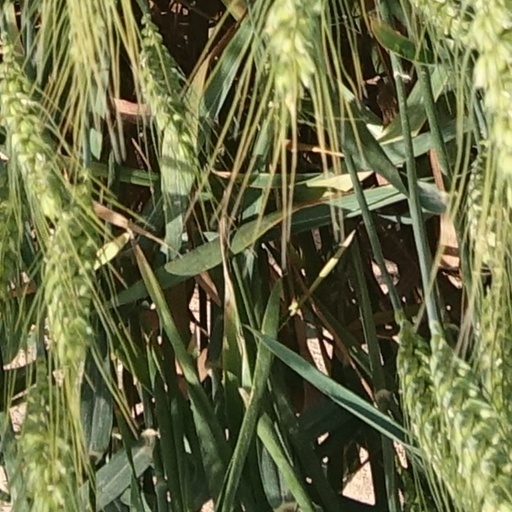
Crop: wheat